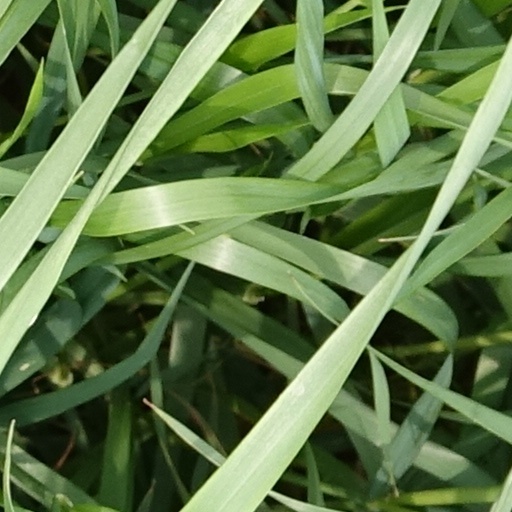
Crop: wheat